490th Civil Affairs Battalion

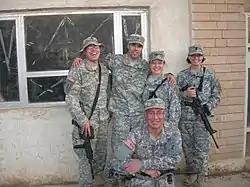

After the terrorist attacks of September 11, 2001, the US Army began reorganizing and consolidating its force structure in response to invading and occupying Afghanistan. USCAPOC, by this point, was already reorganizing its forces in efforts to remain prepared for deployment and expand to meet an increasing demand for Civil Affairs support. By 2002, the 490th, along with the 321st CA BDE, was realigned from the 353rd Civil Affairs Command (CACOM) to the 351st Civil Affairs Command (CACOM) out of Mountain View, California.